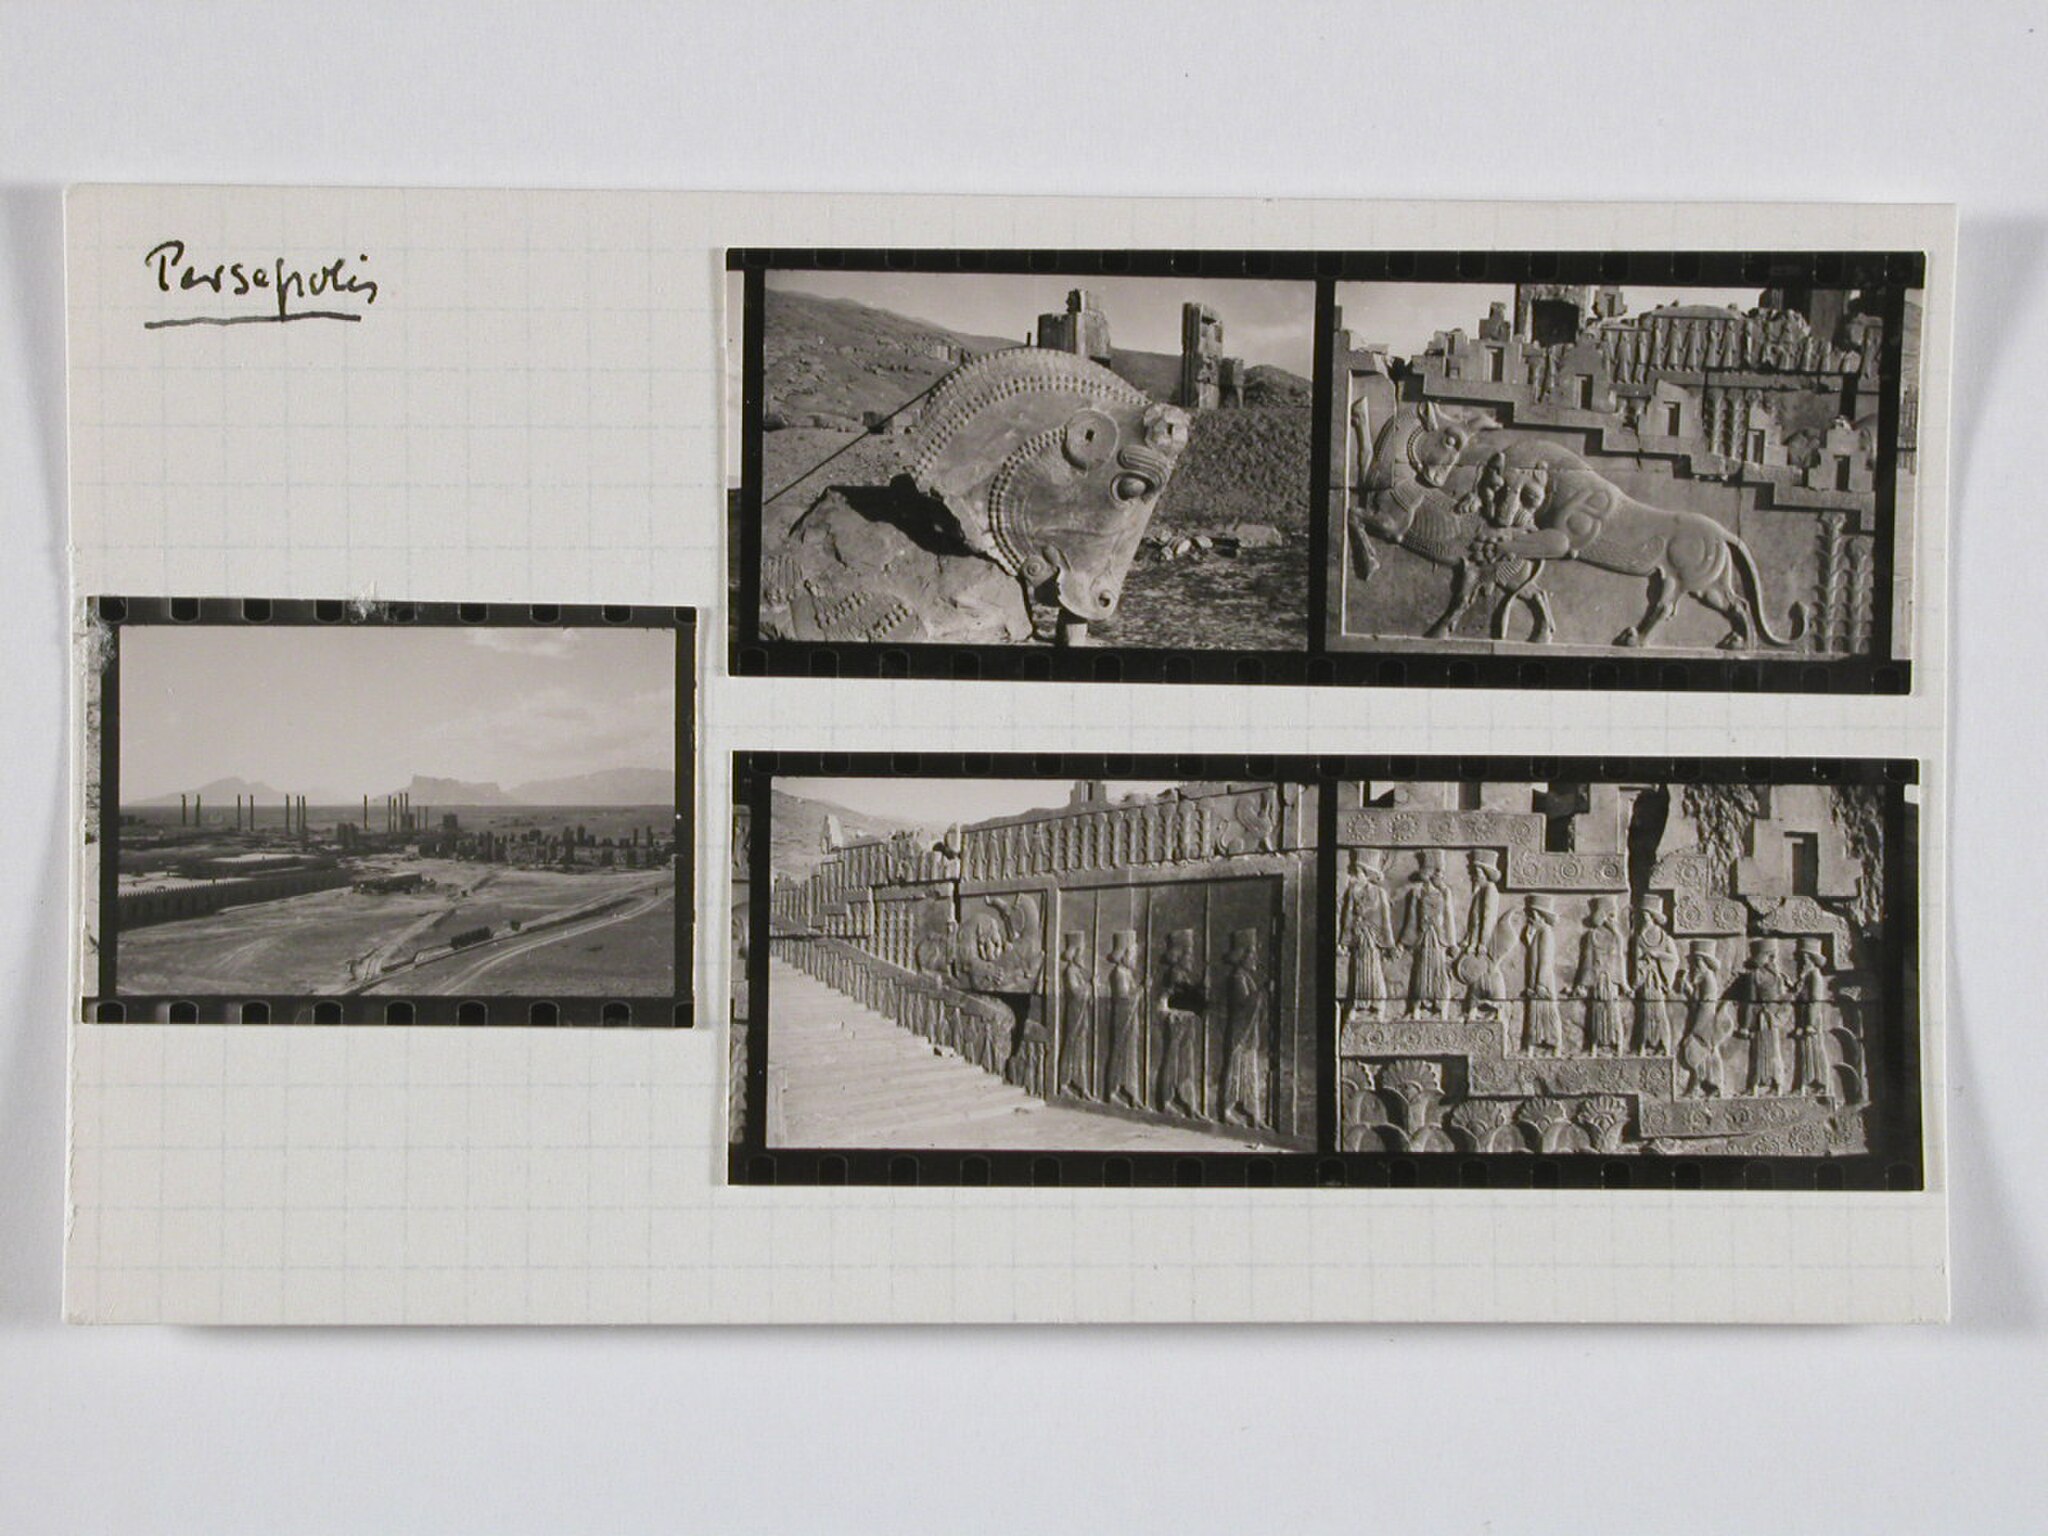
Title: CH-NB - Persien, Persepolis- Ruinen u. Reliefs - Annemarie Schwarzenbach - SLA-Schwarzenbach-A-5-04-161
Description: Persien, Persepolis: Ruinen u. Reliefs; Karteikarte: Ruinen; Detailansicht Reliefs
Date: from 1933 until 1934
Categories: Author died more than 70 years ago public domain images, Media contributed by the Swiss National Library, CC-PD-Mark, All media supported by Wikimedia CH, GWToolset Batch Upload, CH-NB-Annemarie Schwarzenbach, Photographs by Annemarie Schwarzenbach - Iran, Persepolis in the 1930s